Pierre-Alfred Ravel

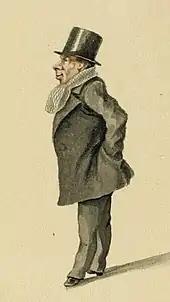
Ravel by Lhéritier

Around 1863 Ravel's status as the leading star of the Palais-Royal began to be undermined. The first factor was the success of another Labiche play, "La Cagnotte" (The Jackpot), in which Ravel did not appear but which established Jean-Marie Geoffroy as a rival star at the theatre. Another development that harmed Ravel's career was the increasing popularity of opérette bouffe while Ravel's genre, comédie en vaudevilles, was in decline.